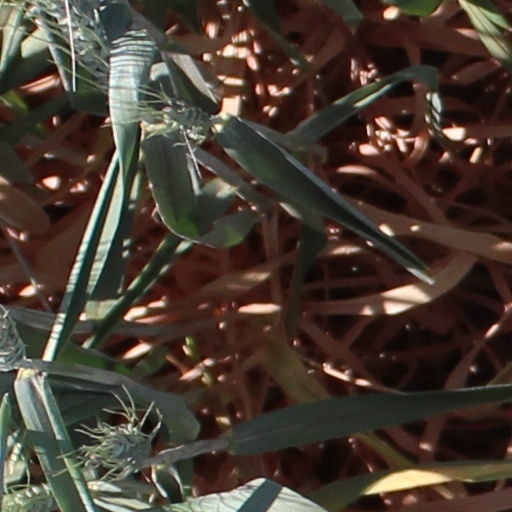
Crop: wheat